Luckunnodu

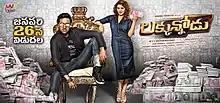
Theatrical release poster

Luckunnodu is a 2017 Telugu-language action comedy thriller film directed by Raj Kiran. The film stars Vishnu Manchu and Hansika Motwani. It marks the acting debut of producer M. V. V. Satyanarayana as a villain.